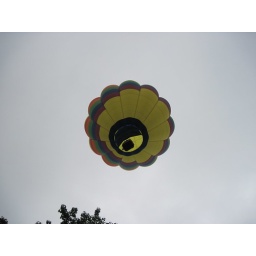
From the road in front of our house Sunday morning 6:30ish a.m.